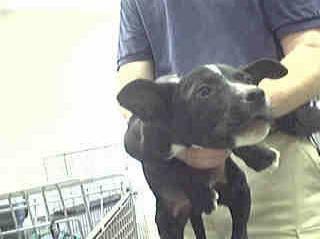
dog